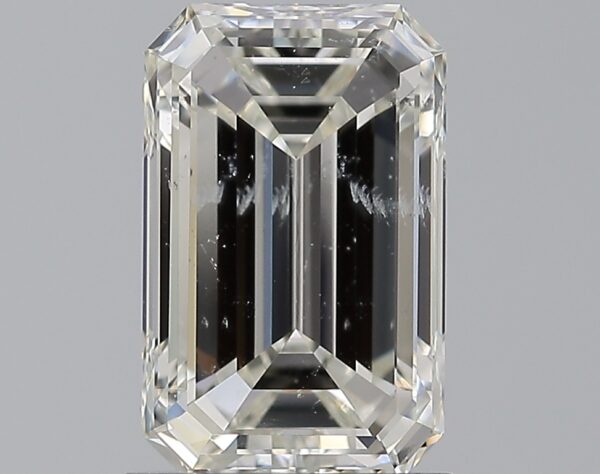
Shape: emerald
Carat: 1.5
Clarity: SI2
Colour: I
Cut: EX
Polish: EX
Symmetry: VG
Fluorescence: N
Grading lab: GIA
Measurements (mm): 8.55 x 5.4 x 3.53